History of Wisconsin

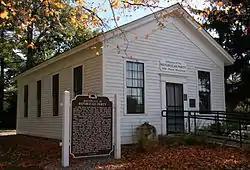
The Little White Schoolhouse, in Ripon, 1854, which hosted the first meeting of what became the national Republican Party

The United States did not firmly exercise control over Wisconsin until the War of 1812. In 1814, the Americans built Fort Shelby at Prairie du Chien. During the war, the Americans and British fought one battle in Wisconsin, the July, 1814 Siege of Prairie du Chien, which ended as a British victory. The British captured Fort Shelby and renamed it Fort McKay, after Major William McKay, the British commander who led the forces that won the Battle of Prairie du Chien. However, the 1815 Treaty of Ghent reaffirmed American jurisdiction over Wisconsin, which was by then a part of Illinois Territory. Following the treaty, British troops burned Fort McKay, rather than giving it back to the Americans, and departed Wisconsin. To protect Prairie du Chien from future attacks, the United States Army constructed Fort Crawford in 1816, on the same site as Fort Shelby. Fort Howard was also built in 1816 in Green Bay.